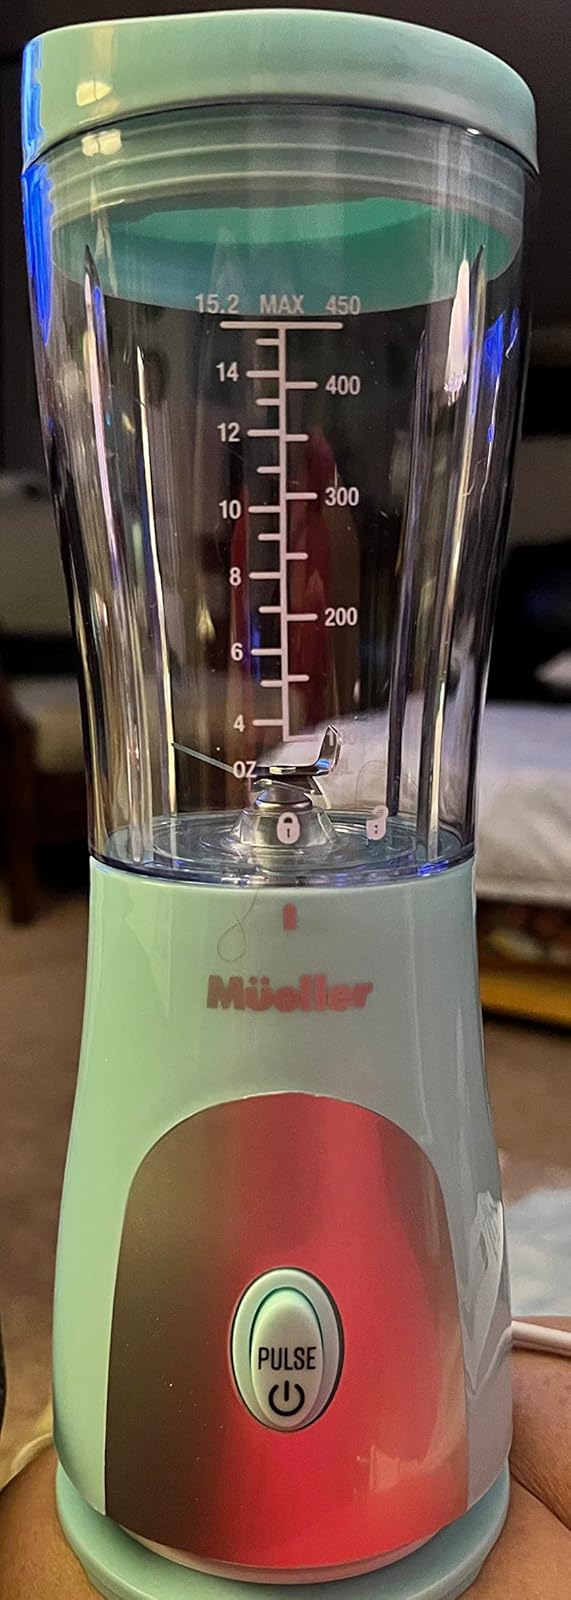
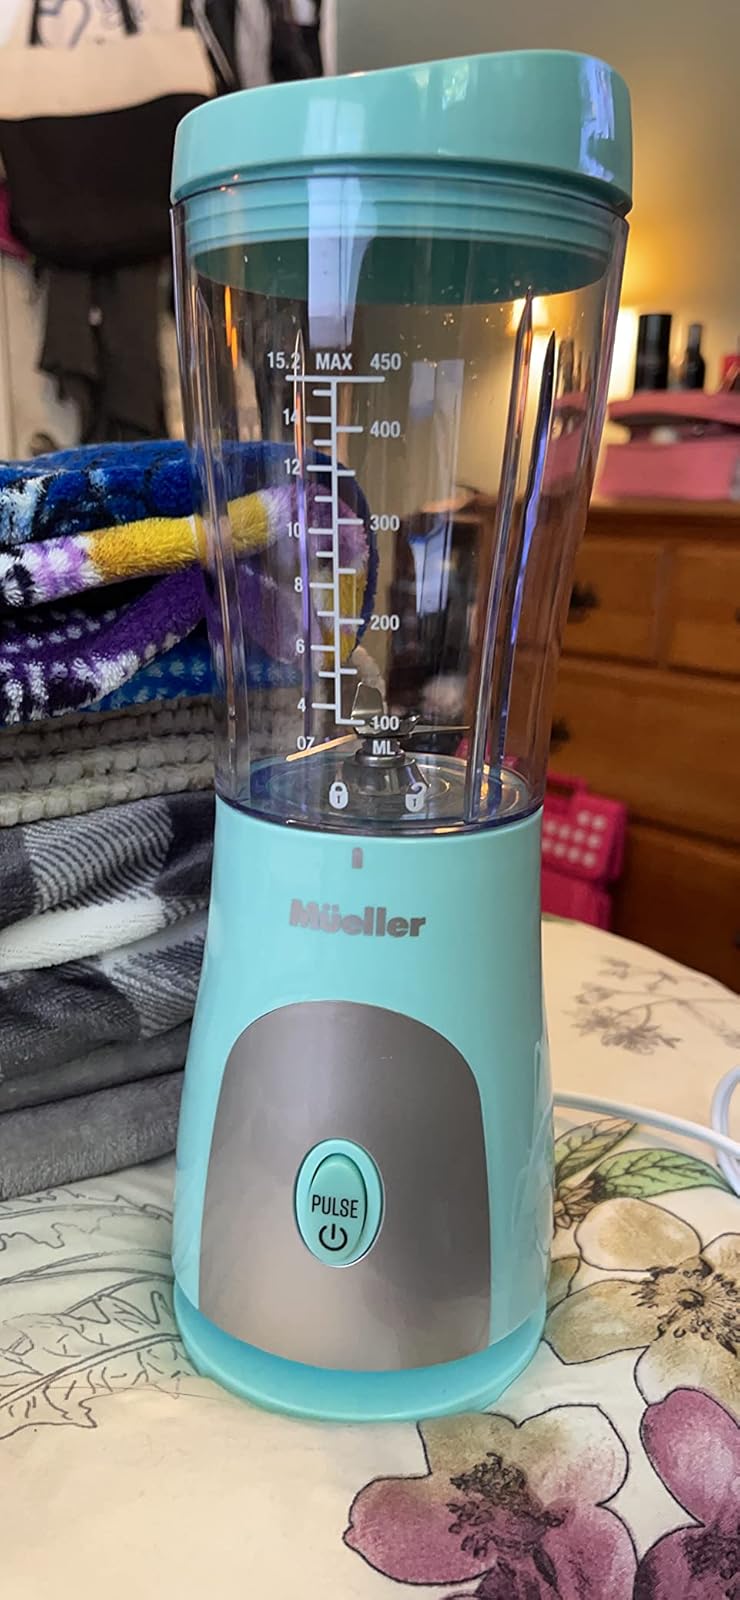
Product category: items_blender
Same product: yes